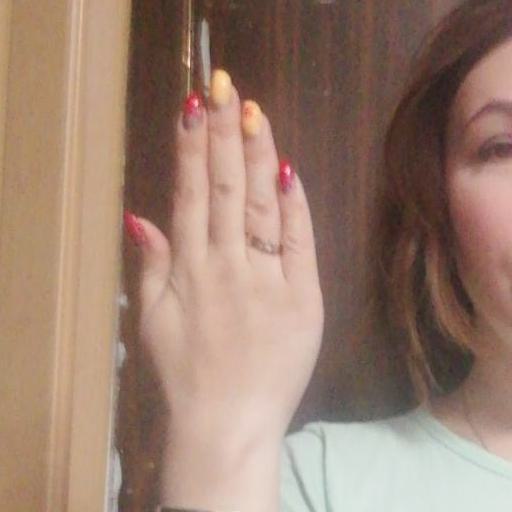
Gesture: stop_inverted